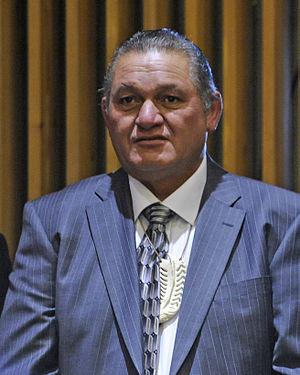
Il existe encore six monarchies en Océanie, ce sont des États souverains autonomes où le pouvoir suprême appartient à un chef héréditaire individuel, qui est reconnu comme le chef de l'État situés en Océanie. Toutes les monarchies de ce continent sontconstitutionnelles, dans laquelle le souverain hérite de sa charge, la conserve généralement jusqu'à la mort ou l'abdication, et est lié par les lois et coutumes dans l'exercice de ses pouvoirs. Parmi les six monarchies, cinq ont comme chef d'État respectif la reine Elizabeth II, ils font donc partie des royaumes du Commonwealth. La seule monarchie souveraine d'Océanie qui ne partage pas de monarque avec un autre État est les Tonga.
Tūheitia Paki, est le roi maori de Nouvelle-Zélande depuis le 21 août 2006.